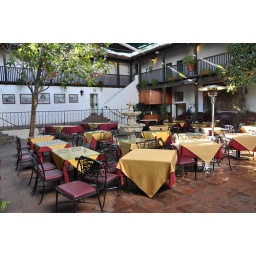
Potential reception venue or after-party, looks beautiful with white lights around trees and custom decor.